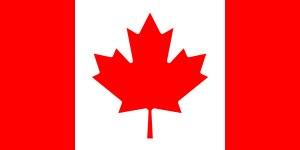
Neville Smith est un designer graphique canadien. Célèbre surtout pour son travail d’affichiste, il est l’un des designers graphiques canadiens les plus connus notamment pour son travail sur le drapeau canadien. Pendant 40 ans, Neville a offert ses services dans le domaine des arts, du graphisme et des communications au Canada et à l’étranger.
Les érables sont des arbres et des arbustes du genre Acer, type de la famille des Sapindacées selon la classification APG III, dans l'ordre des Sapindales.
Konon Trofimovich Molody, plus connu en Occident sous le nom de Gordon Arnold Lonsdale, fut un officier de carrière du Service des renseignements extérieurs du KGB soviétique, du groupe des « illégaux » soviétiques parmi les plus remarquables du XXᵉ siècle, en même temps chef du Réseau d'espions de Portland, au Royaume-Uni, sous le nom de code « Ben ».